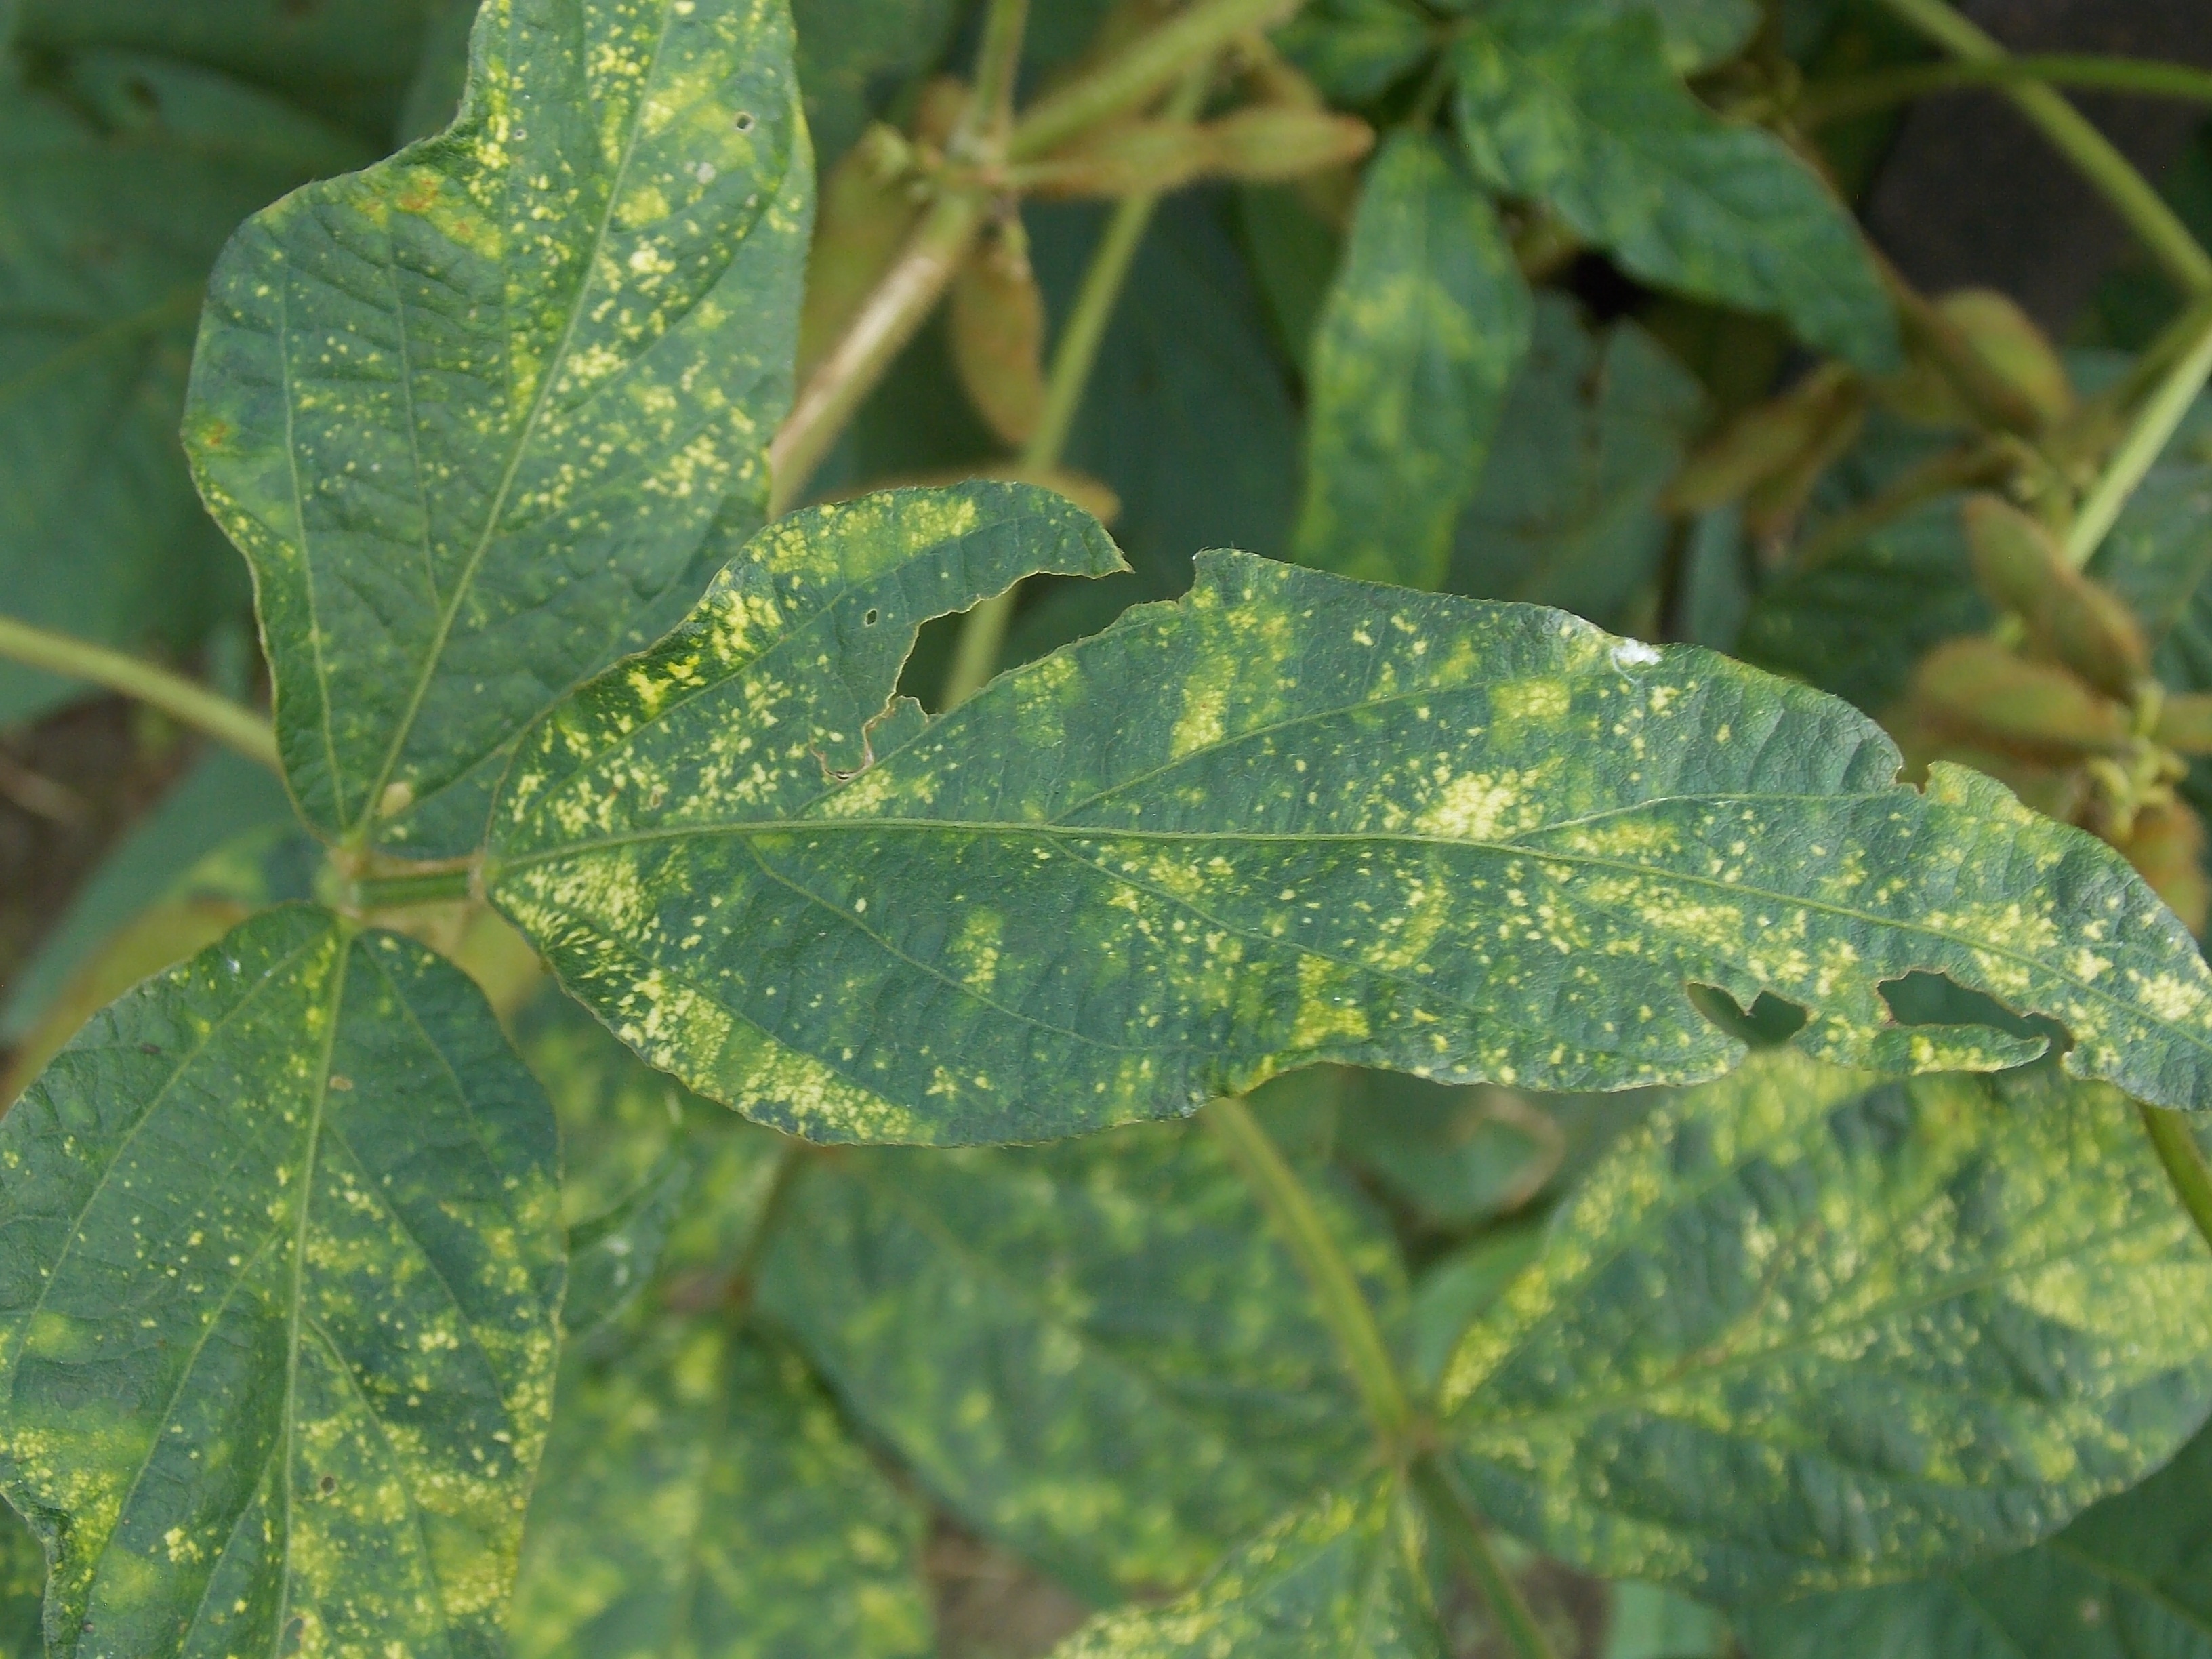
Label: Disease